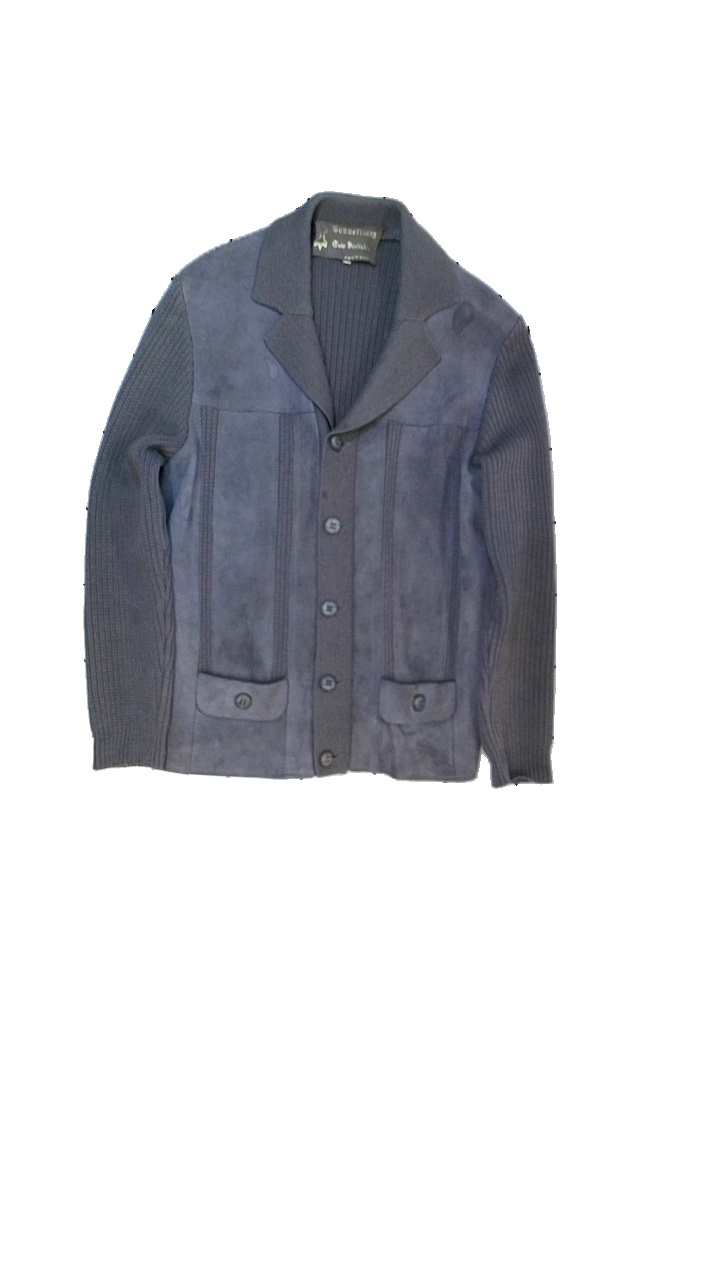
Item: Cardigan (Men)
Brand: Bonnettissa
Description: Stickad cardigan med gråa knappar
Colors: Grey
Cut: V-collar
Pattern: Other
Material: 100% ull
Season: All
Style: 90s
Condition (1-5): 2
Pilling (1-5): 5
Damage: smuts fläckar
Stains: Major
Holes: Minor
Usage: Export
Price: <50